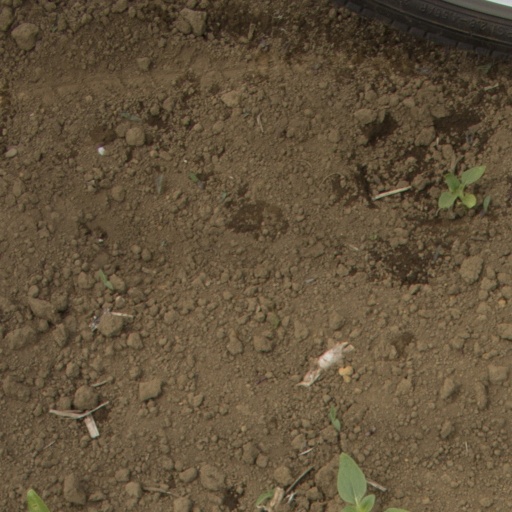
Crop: Jerusalem artichoke